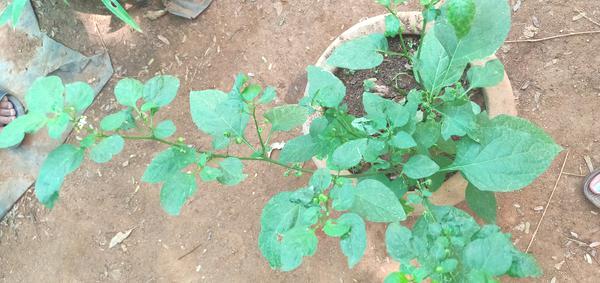
Plant: Ganike